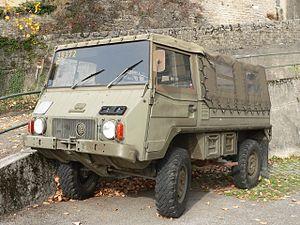
Ancien véhicule Pinzgauer de l'Armée suisse à Neuchâtel